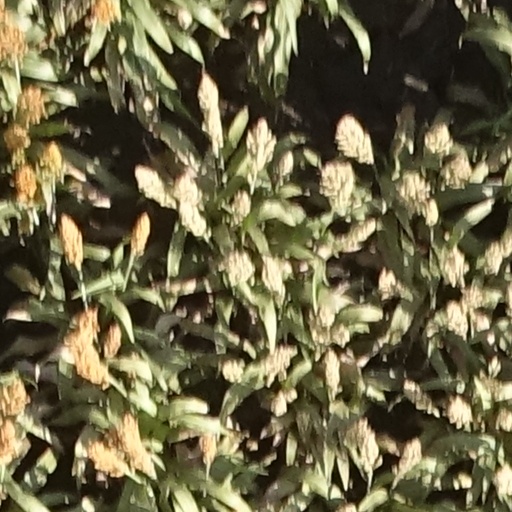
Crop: sorghum